George Headley

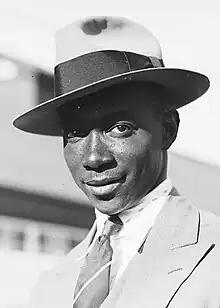
Headley in 1930–31

George Alphonso Headley OD, MBE (30 May 1909 – 30 November 1983) was a Jamaican cricketer who played 22 Test matches, mostly before World War II. Considered one of the best batsmen to play for the West Indies and one of the greatest cricketers of all time, Headley also represented Jamaica and played professional club cricket in England. West Indies had a weak cricket team through most of Headley's playing career; as their one world-class player, he carried a heavy responsibility and the side depended on his batting. He batted at number three, scoring 2,190 runs in Tests at an average of 60.83, and 9,921 runs in all first-class matches at an average of 69.86. He was chosen as one of the Wisden Cricketers of the Year in 1934.